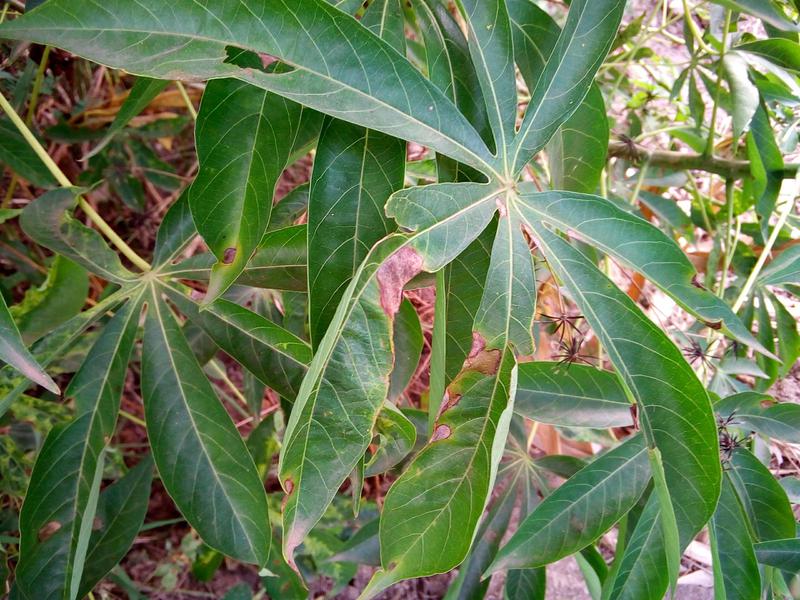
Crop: cassava
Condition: healthy